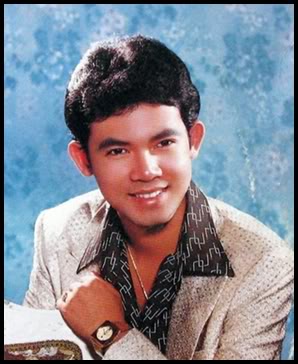
ยอดรัก สลักใจ

| bgcolour = red
| name = ยอดรัก สลักใจ
| image = ยอดรัก สลักใจ.jpg
| imagesize = 200px
| caption = ยอดรัก ภาพถ่ายแบบ มิวสิควิดีโอเพลง ขอบคุณแฟนเพลง ในปี (พ.ศ. 2521) อายุ 22 ปี
| birthname = นิพนธ์ ไพรวัลย์
| nickname = แอ๊ว
| birthdate = 6 กุมภาพันธ์ พ.ศ. 2499
| birthplace = อำเภอตะพานหิน จังหวัดพิจิตร ประเทศไทย
| deathplace = โรงพยาบาลพระรามเก้า กรุงเทพมหานคร ประเทศไทย
| spouse = ลัดดา ไพรวัลย์
| children = 1 คน
| othername = ยอดรัก สลักใจ ยอดรัก ลูกพิจิตร นิพนธ์ กาแล็กซี่
| occupation = นักร้อง, นักแสดง
| Musicstyle = ลูกทุ่ง T POP ROOK
| yearsactive = พ.ศ. 2518 - 2550 (อายุ 32 ปี)
| homepage =
| ตุ๊กตาทอง =
| สุพรรณหงส์ =
| ชมรมวิจารณ์บันเทิง =
| โทรทัศน์ทองคำ =
| imdb_id = 1335590
| thaifilmdb_id = 01509
| แนวเพลง = ลูกทุ่ง เพื่อชีวิต ร็อค T POP อคุสติก คันทรี่บลูส์
หมอลำ บัลลาด เซาท์เทิร์นโซล
| ค่าย = จีเอ็มเอ็ม แกรมมี่ (2546–2551)
ท็อปไลน์มิวสิค (2551-เสียชีวิต)นพพร ซิลเวอร์โกลด์ (2540–2546)อาร์เอส (2538–2540)สลักใจ โปรโมชั่น (2537–2538)แม่ไม้เพลงไทย (2518–2537)
| เครื่องดนตรี = ขลุ่ย แซกโซโฟน ปี่ กลอง กีต้าร์ไฟฟ้า
ยอดรัก สลักใจ () หรือชื่อจริง สิบตำรวจโท นิพนธ์ ไพรวัลย์ (6 กุมภาพันธ์ พ.ศ. 2499 — 9 สิงหาคม พ.ศ. 2551) เป็นนักร้องเพลงลูกทุ่ง,ลูกกรุง,ป๊อป,บัลลาดที่มีชื่อเสียงคนหนึ่งในเมืองไทยเป็นที่รู้จักในนาม "พระเอกลูกทุ่งตลอดกาล" มีผลงานที่สร้างชื่อหลากหลายเพลง เพลงที่รู้จักกันดี ได่แก่ "30 ยังแจ๋ว"
== ประวัติ ==
ยอดรัก สลักใจ มีชื่อเล่นคือ แอ๊ว เกิดวันที่ 6 กุมภาพันธ์ พ.ศ. 2499 ที่ตำบลงิ้วราย อำเภอตะพานหิน จังหวัดพิจิตร เป็นบุตรนายบุญธรรม และ นางบ่าย ไพรวัลย์ มีพี่น้อง 8 คน ชาย 7 คน หญิง 1 คน โดยยอดรักเป็นคนสุดท้อง
ยอดรักจบการศึกษาในระดับชั้นประถมศึกษาปีที่ 4 โรงเรียนบ้านหาดแตงโม อำเภอตะพานหิน จังหวัดพิจิตร เนื่องจากทางบ้านไม่มีเงินส่งเสียค่าเล่าเรียน บิดาเสียชีวิตตั้งแต่ยอดรักอายุได้ 7 ขวบ มารดามีฐานะยากจนและมีพี่น้องหลายคน จึงได้ออกเร่ร่อนร้องเพลงที่บาร์รำวง ได้เงินคืนละ 5 - 10 บาท ได้เงินมาก็หาซื้อหนังสือมาอ่านเอง และเรียนด้วยตนเอง จนกระทั่งได้เรียนที่โรงเรียนถาวรวิทยา อำเภอเมืองศรีสะเกษ จังหวัดศรีสะเกษ โดยเรียนการศึกษาผู้ใหญ่ และสอบเทียบจนจบชั้นมัธยมศึกษาปีที่ 3
ยอดรักได้มีโอกาสเข้าเรียนที่โรงเรียนพลตำรวจบางเขน เมื่อวันที่ 16 กันยายน พ.ศ. 2534 และศึกษาต่อจนกระทั่งปี พ.ศ. 2537 ได้รับปริญญาครุศาสตร์บัณฑิตกิตติมศักดิ์ (ศศ.บ.) สาขาศิลปศาสตร์ สายดนตรีและศิลปะ การแสดง วิทยาลัยครูธนบุรี
=== วงการเพลง ===
เมื่อยอดรักยังเด็ก เขาไปสมัครร้องเพลงกับคณะรำวง “เกตุน้อยวัฒนา” ซึ่งได้เงินมาครั้งละ 5 - 10 บาท และต่อมามีโอกาสไปร้องเพลงในห้องอาหารที่ อำเภอตาคลี จังหวัดนครสวรรค์ โดยได้ใช้เพลงของไพรวัลย์ ลูกเพชร, ชาย เมืองสิงห์, สุรพล สมบัติเจริญ, ไวพจน์ เพชรสุพรรณ เป็นต้น จนกระทั่งวันหนึ่ง เด็ดดวง ดอกรัก นักจัดรายการของสถานีวิทยุ ท.อ.04 ตาคลี ได้มาฟังเพลงที่ห้องอาหาร และประทับใจยอดรักที่ร้องเพลง ' ใต้เงาโศก ' ของ ' ไพรวัลย์ ลูกเพชร ' จึงได้มาชักชวนเข้าสู่วงการ โดยนำมาฝากกับ อาจารย์ ชลธี ธารทอง ยอดรักก็ได้อยู่เลี้ยงลูกให้อาจารย์ชลธีเกือบหนึ่งปี และตั้งชื่อให้ว่า “ ยอดรัก ลูกพิจิตร ” และได้บันทึกแผ่นเสียง 3 เพลงคือ สงกรานต์บ้านนา, น้ำสังข์หลั่งน้ำตาริน ,เต่าหมายจันทร์ แต่ไม่ประสบความสำเร็จเท่าที่ควร อาจารย์ชวนชัย ฉิมพะวงศ์ จึงได้เปลี่ยนนามสกุลให้กับยอดรักเสียใหม่เป็น “สลักใจ” และอาจารย์ชลธีได้แต่งเพลงใหม่ให้กับยอดรัก สลักใจร้องคือเพลงจดหมายจากแนวหน้า กลายเป็นเพลงที่ประสบความสำเร็จไปในทันที
=== การเสียชีวิต ===
พ.ศ. 2550 ยอดรักถูกตรวจพบว่าเป็นโรคมะเร็งตับระยะแรก ยอดรักเป็นโรคมะเร็ง
 จาก ไทยรัฐ และได้ถึงแก่กรรมในวันที่ 9 สิงหาคม พ.ศ. 2551 เวลา 01.05 น. ณ โรงพยาบาลพระราม 9 เขตห้วยขวาง กรุงเทพมหานครด้วยวัย 52 ปี สิ้นนักร้องลูกทุ่งชื่อดัง “ยอดรัก”จากไปอย่างสงบ จาก ไทยรัฐ ยอดรัก สลักใจ สิ้นใจแล้ว ที่รพ.พระรามเก้า จาก เดลินิวส์ พิธีศพของยอดรักได้จัดขึ้นไว้ ณ วัดไร่ขิง ตำบลไร่ขิง อำเภอสามพราน จังหวัดนครปฐม และ ทูลกระหม่อมหญิงอุบลรัตนราชกัญญา สิริวัฒนาพรรณวดี เสด็จไปในการพระราชทานเพลิงศพ ณ วัดหาดแตงโม ตำบลงิ้วราย อำเภอตะพานหิน จังหวัดพิจิตร ปิดตำนานลูกทุ่ง “ ยอดรัก สลักใจ ” สิ้นลมแล้ว จาก ผู้จัดการ
=== กรณีขัดแย้ง ===
ในขณะที่ยอดรักเข้ารับการรักษาตัว สายัณห์ สัญญา นักร้องลูกทุ่งผู้ที่เป็นคู่แข่งกับเขานั้นได้กล่าวหาว่าเขามิได้ป่วยด้วยโรคมะเร็ง ทำให้เสรี รุ่งสว่าง นักร้องผู้ซึ่งเป็นเพื่อนของยอดรักมาปกป้องจนมีกรณีขัดแย้งกันและหลังจากยอดรักได้ลาลับลง เสรี รุ่งสว่างจึงออกบวชอุทิศส่วนกุศลให้ "เสรี รุ่งสว่าง"บวชอุทิศส่วนกุศลให้"ยอดรัก สลักใจ" สำเนาจาก คมชัดลึก 4 กันยายน 2552
== ผลงานเพลง ==
เพลงที่ทำชื่อเสียงให้ชุดแรก มี จดหมาย​จากแนวหน้า น้ำสังข์หลั่งน้ำตาริน ห่มธงนอนตาย ทหารเรือมาแล้ว หลังจากนั้นมี ผลงานเพลงที่ขับร้องเอง มากกว่า 4000 เพลง งานเพลงชุดสุดท้ายก่อนเสียชีวิตคือ "มะเร็งไม่มายิง" ออกโดยค่าย ​เอส เอส มิวสิก เอ็นเตอร์เทนเมนท์ ซึ่ง ยอดรัก สลักใจ ได้รับค่าตอบแทน เป็นเงิน 570,000 บาท และเพลงสุดท้ายที่ยอดรักขับร้อง คือ เพลง "ยอดรัก" ซึ่ง บอย โกสิยพงษ์ เป็นผู้แต่งเนื้อร้องและทำนอง
ผลงานเพลงที่ยอดรักบันทึกเสียงถึง 9 ครั้ง และมีศิลปินเพลงรายอื่นนำไปขับร้องอีกเป็นจำนวนมากคือเพลง สามสิบยังแจ๋ว
เพลง สามสิบยังแจ๋ว ที่ขับร้องโดย ยอดรัก สลักใจ และก็ออกอัลบั้มอีกหลายชุด เช่น
* 30 ยังแจ๋ว
* 40 ยังเจ๋ง
* 2 ผู้ยิ่งใหญ่ สายัณห์ & ยอดรัก
* 9 ศิลปินรวมใจไทยดับไฟใต้ อัลบั้ม ห่วงใต้
* 50 เพลงดัง หนัง-ละคร ชุด 1
* Big Bonus มนต์รักลูกทุ่ง
* Drama-o-ke
* RS Karaoke Hot Single
* RS Karaoke Vol.8
* RS Karaoke Vol.17
* RS Karaoke Vol.41
* Save Hits ชูเปอร์ลูกทุ่ง
* Save Hits มนต์รักลูกทุ่ง
* The Best Of ยอดรัก สลักใจ
* Time Machine Project มนต์รักลูกทุ่ง
* THE BEST OF GOLDEN SONGS ยอดรัก สลักใจ
* UPL ซุปเปอร์สตาร์
* กรรมกรวอนแฟน
* กระเป๋ารถคนจน
* ก็รู้ๆ กันอยู่
* กลับมาทำไม
* กลับเชียงรายเถิดน้อง
* กอดเข่าใจลอย
* กันตรึมยอดรัก
* กำนัน กำใน
* กำนัลใจ
* กิ้งก่าได้ทอง
* กึ่งศตวรรษลูกทุ่งไทย
* เกรงใจเมีย
* เกาะกง (ทำที่ต่างประเทศ)
* แกะกล่อง
* โกลเด้นซอง ยอดรัก 29
* กิ่งทองใบหยก
* ขอแค่คำรัก
* ขอเพียงแค่ฝัน
* ขออีกแก้ว (ได้ไหมเพ่)
* ขาดการติดต่อ
* ขาดคนหุงข้าว
* ขาดเงิน ขาดรัก
* ขวัญใจรั้วของชาติ
* ขันหมากแต่งงาน
* ข่าวร้ายปลายพ.ศ.
* ข่าวลือยอดรัก
* ขี้เมาอ้อนเมีย
* เข้าคิว
* คุณขอมา
* คุณขอมา 2
* คณะบุญหลายมันส์หยุดโลก (1-3)
* คนของเสี่ยอ๋า
* คนจนเจ้าเอ๋ย
* คนรักเมีย
* คนรักหาย
* คนละงาน
* คนอะไรใจดำ
* ครูจันทร์แรม
* ครูประชาบาล
* คอยจนแก้มเอียง (ร้องคู่กับ ขนิษฐา ธิดาไท)
* คุณเป็นแฟนใคร
* คู่รัก คู่ฮา (ร้องคู่กับ อาภาพร นครสวรรค์)
* คู่แท้ คู่ฮิต
* คู่ขวัญประชันเพลง (ร้องคู่กับ พุ่มพวง ดวงจันทร์)
* คู่ฮิต 3 นักร้องในดวงใจ
* แค้นรัก
* โครงการลูกทุ่ง เอื้ออาทร
* ใครบอกยอดรักอกหักไม่เป็น
* คิดถึงแม่ม่าย
* คาถามหานิยม
* จดหมายจากแนวหน้า
* จดหมายทหารใหม่
* จักรยานคนจน
* จากใจแนวหลัง
* จากใจพนา เจือเพ็ชร์
* จากแผ่นเสียงแผ่นเล็ก
* จัมโม้ฮิต 12 ปี อาร์สยาม ชุด ลูกทุ่งอมตะ
* จูงควายกลับบ้าน
* จากหัวใจยอดรัก
* จำใจดู
* จำปูนจำปีจำปา
* ชายอกสามศอก
* ชื่อเด่นในเพลงดัง
* โชคดีที่มีเมียแก่
* โชคดีที่รัก
* โชเล่ย์พเนจร
* ซึมไปเลย
* ซุปเปอร์ลูกทุ่ง
* เซ็งหัวใจผู้หญิง
* ด่วนขอนแก่น
* ดาวลืมดิน
* ดังคับฟ้า
* ดีที่สุด ยอดรัก สลักใจ
* ดื่มเพื่อลืมคนลวง
* ดูใจจันทร์
* เด็กมันยั่ว
* เด็กมันให้
* เด็กมันอวบ
* เด็กเอ๊าะๆ
* ต้นฉบับเพลงดัง
* ต้นฉบับเพลงทอง
* ต้นตำรับลูกทุ่งไทย
* ต้นตำรับลูกทุ่งเสียงทอง
* ต้นตำรับลูกทุ่งเสียงทอง 3
* ต้นตระกูลเพลงดัง
* ต้อนไว้ๆ
* ตังเกเหว่ว้า
* ตามไปดู
* ตายไม่กลัว....กลัวแก่
* ตำรวจยอดรัก
* โตได้ โตดี
* ทหารเรือมาแล้ว
* ทหารสั่งเมีย
* ทหารใหม่ไปกอง
* ทหารเอกแม่ย่า
* ท็อปฮิตลูกทุ่งมาตรฐาน
* ท็อปฮิตลูกทุ่งไทย
* ท็อปฮิต 4 ดาว
* ทางสายใหม่
* ท็อปฮิตตลับทอง
* ทำบัตรประชาชนหรือยัง
* ทำหมันแล้ว
* ที่ไหนก็ 4 คน
* ที่สุดลูกทุ่ง ลูกทุ่งอกหัก
* ที่สุดลูกทุ่ง ลูกทุ่งคึกคัก
* ที่สุดลูกทุ่ง ลูกทุ่งพันล้าน
* ทุยเพื่อนรัก - ชุด เจ้าพ่อเซี่ยงไฮ้
* ทหารอากาศขาดรัก
* เทิดเกียรติคุณครู
* เธอช้ำเพราะคำลวง
* นกเอี้ยงจ๋า
* นอนคนเดียว
* นักร้องพ่อลูกอ่อน
* นางสาวร.ร. (ร้องคู่กับ พรพรรณ หลานย่าโม)
* นิราศรักเวียดนาม
* น้ำสังข์หลั่งน้ำตาริน
* บ.ข.ส. รอรัก
* บ่มีจั๊กบาท
* บ้านนาสุขใจ
* บิ๊กฮิต ยอดรัก สลักใจ
* บันทึกแผ่นดินฯ ศิลปินแห่งชาติ ป.ชื่นประโยชน์
* บานไม่รู้โรย
* เบรกไม่อยู่
* เบื่อเมีย
* เบื่อแม่ม่าย
* แบ่งคนละครึ่ง
* ปัดฝุ่นรุ่นพิเศษ
* เปลี่ยนพ.ศ.ใหม่ เปลี่ยนใจหรือยัง
* เปลี่ยนเมียเปลี่ยนแผล
* เปลี่ยนรัก เปลี่ยนรถ
* เปลืองน้ำตา
* เปิดกรุเพลงดัง ยอดรัก สลักใจ
* เปิดกรุเพลงดัง วิเชียร คำเจริญ
* เปิดกรุเพลงดัง สุรพล สมบัติเจริญ
* เปิดกรุเพลงดัง ชาย เมืองสิงห์
* เปิดกรุเพลงดัง ไพบูลย์ บุตรขัน
* เปิดกรุ
* เปิ้นคนใจดำ
* ไปไหนมาน้อง
* โปรดเถิดดวงใจ
* ผัวมือสอง
* ผ้าห่มหัวใจ
* ผับเพื่อชีวิต ฮิตอย่างแรง
* ผิดไหมที่ไม่แก่
* แผลเก่า
* แผลรักสลักใจ
* ผู้หญิงคนนั้น
* ผู้ชายพันล้าน
* ฝากใจไว้ระยอง
* ฝากใจไว้อีสาน
* ฝากใจไว้ที่อีสาน
* พบเธอแล้วไม่อยากพบใคร
* พยักหน้าก็เข้ามานะตัว
* พ่อตาเรียกพี่
* พ่อหม้ายซิง ซิง
* พิเศษ 2548
* พี่ชอบอย่างเดียวแต่บอกไม่ได้
* พี่ไม่หลอก
* เพลงเทิดพระเกียรติ
* เพลงกรมสรรพากร
* เพลงเงินล้านหวาน - มันส์
* เพลงเฉพาะกิจ
* เพลงรัก ดีกรีแรง
* เพลงเฉลิมพระเกียรติ สดุดี สมเด็จพระนางเจ้าสิริกิติ์ พระบรมราชินีนาถ
* เพลงชนะการประกวดวันแม่แห่งชาติ ปี 2523
* เพลงดัง 5 ดาว ชุดที่ 1 และ 3
* เพลงใต้สไตล์ยอดรัก
* เพลงดังฟังสบาย 12 นักร้อง 12 เพลงอมตะ
* เพลงเทิดพระเกียรติสดุดี สมเด็จพระศรีนครินทรา บรมราชชนนี
* เพื่อชีวิต ฮิตสามช่า
* เรือเพลง
* อีส้มสมหวัง
* สงครามเพลงแผน 2
* อ้อนรักแฟนเพลง
* เพลงรัก เพลงปืน
* เพลงลูกกรุง
* เพลงดังแห่งทศวรรษ ชุด ลูกทุ่ง
* เพลงดังแห่งทศวรรษ ชุด มนต์รักลูกทุ่ง
* เพลงสมัย ยอดรัก ลูกพิจิตร
* เพลงแหล่ยอดรัก
* เพื่อนเจ้าบ่าว
* ฟ้าสีคราม
* แฟนเราเขาลืม
* แฟนหาย
* แฟนพันธุ์แท้ ยอดรัก สลักใจ
* ภาพแห่งความหลัง
* มงกุฎเพชร
* มนต์รักฝังใจ
* มนต์รักแม่น้ำมูล
* มนต์รักลูกทุ่ง
* มนต์หลวงพ่อคูณ
* มรดกลูกทุ่งไทย
* มหกรรมดอนเจดีย์
* มหกรรม มันยกร่อง
* มนต์เพลง สุรพล สมบัติเจริญ ชุด 2
* มหาอกหัก
* มะนาวไม่มีน้ำ (ร้องคู่กับ ผ่องเพ็ญ เด่นนภา)
* มนต์เพลงครูไพบูลย์ บุตรขัน
* มนต์เพลงลูกทุ่งพันล้าน
* มหาชนคนลูกทุ่ง
* มาเต้นรำกัน
* มาลี มาลัย
* มันส์ยกนิ้ว ยอดรัก
* มันส์ยกสามนิ้ว
* มันส์ ฮอด ฮิต
* มีเมียแม่หม้าย
* เมาจัง...สตังค์อยู่ครบ
* เมาหยุดโลก
* เมา...มันส์ระเบิด
* เมดเล่ย์ สุดยอด ลูกทุ่งกึ่งศตวรรษ
* เมียผมดี
* เมียไม่มาเมียไม่มี
* เมียหึง-ผัวเบื่อ
* แม่ดาวเทียม
* แม่หม้ายรายวัน
* ไม่ทราบชื่อชุด
* ไม่เมาไม่มา
* ไม่รักอย่าหลอก
* ไม่รู้นะเนี่ย
* เมตตาธรรม - จัดทำขึ้นเพื่อเป็นกองทุนเพื่อเด็กไทย
* ยอดรักนัมเบอร์วัน
* ยอดรักเมา
* ยอดรัก 2 ลีลา
* ยอดรัก เพลงเฉพาะกิจ
* ยอดรัก ยอดลูกทุ่งไทย
* ยอดรัก ยอดฮิต(ค่ายกรุงไทย)
* ยอดรัก สุด สุด 91
* ยอดรักกลองยาว
* ยอดรักขายตัว
* ยอดรักคาลิปโซ่
* ยอดรักดิสโก้
* ยอดรักฮิตโดนใจ
* ยอดรักโต้ตอบนันทิดา
* ยอดรักถูกหลอก
* ยอดรักมันส์ระเบิด
* ยอดรักไม่ติดเบรก
* ยอดรักรอคู่
* ยอดรักลอยกระทง
* ยอดรักล้าน% 1
* ยอดรักลาบวชปีทอง 38
* ยอดรักสมัครแฟน
* ยอดรักเสี่ยงมาลัย
* ยอดรักหลายลีลา 1
* ยอดรักแหล่หลายรส
* ยอดรักอกหัก – ขมกว่าสะเดา
* ยอดรักอกหัก – ไม่รักไม่ง้อ
* ยอดรักเอ๊าะ...เอ๊าะ
* ยอดลูกทุ่ง สายัณห์ & ยอดรัก
* ยังไงก็ไม่แก่
* ยิ้มหน่อยให้ร้อยบาท
* ยิ้มให้คุณ
* ยำใหญ่ รวมฮิตแบบไม่มีหยุด
* รวม 15 ศิลปินดัง
* ยอดรักอาลัยทูลทองใจ
* ย้อนรอยลูกทุ่ง เพลงรักกล่อมโลก
* รถติด – คอยเธอ
* รวมฮิตเพลงดังเงินล้าน
* รวม 12 เพลงไว้อาลัย 12 แด๊นซ์เซอร์
* รวม HOT ยอดรัก
* รวมดาวลูกทุ่งทานตะวัน
* รวมเพลงคิดถึงยอดรัก 1 และ 2
* รวมเพลงชนะเลิศ รองชนะเลิศ งานสมโภช 200 ปี กรุงรัตนโกสินทร์
* รวมเพลงดังอมตะพิเศษยอดรัก 10
* รวมเพลงดังอมตะพิเศษยอดรัก 8
* รวมเพลงดังอมตะยอดรัก 5
* รวมเพลงแห่ขันหมาก 16 เพลงดัง
* รวมเพลงลูกทุ่ง IMF ยอดรัก สลักใจ
* รวมเพลงลูกทุ่ง IMF ที่สุดของลูกทุ่ง
* รวมเพลงลูกทุ่ง IMF ลูกทุ่งมหาชน
* รวมเพลงลูกทุ่ง IMF ลูกทุ่งอกหัก
* รวมเพลงลูกทุ่ง IMF ลูกทุ่งคึกคัก
* รวมเพลงลูกทุ่ง หลับไม่ลง
* รวมฮิตท็อปฮิตลูกทุ่งมาตรฐาน
* รวมฮิตลูกทุ่งเสียงทอง ยอดรัก สลักใจ
* รวมฮิตสนั่นเมือง
* รวมเพลงดีมีคุณภาพ
* รวมเพลงฮิต 5 ดาว
* รวมฮิต ลูกทุ่งตลับทอง
* รวมเพลงลูกทุ่งฮิตโดนใจ ชุด 2
* รสชาติของคนรุ่นใหม่
* รอรับดาวร่วง
* รักกันเล่นๆ
* รักขมที่สันทราย
* รักครึ่งทาง
* รักจริงทิ้งเบอร์
* รักเธอคนเดียว
* รักน้องเมีย
* รักเผื่อเลือก
* รักพี่แค่ไหน
* รักเพราะไม่รู้
* รักเมียหลวงห่วงเมียน้อย
* รักแม่ม่าย
* รักแม่หม้าย ภาค 2
* รักและคิดถึง
* รักสะท้านดินสะเทือน
* รักสาวอิสลาม
* รักสุดขีด
* รำลึก 10 ขุนพล ลูกทุ่งไทย
* รักอาอย่าเกลียดคนเมา
* รับครึ่งเดียว
* รู้แล้วจะหนาว
* รำวงย้อนยุด คณะ รวมดาวลูกทุ่ง
* เราซิมันถูกหลอก
* เรารัก ยอดรัก สลักใจ
* เรียนรักเกินตำรา (ร้องคู่กับ พุ่มพวง ดวงจันทร์)
* เรื่องของผม
* โรคแพ้รัก
* โรควูป
* ล่องเรือหารัก
* ลิเกยอดรัก
* ลิเกเงินกีบ
* ลีลาใหม่ 3
* ลูกคุณหญิง
* ลำนำเพลงลูกทุ่ง
* ลูกทุ่งออเคสตร้า กาญจนาภิเษก
* ลูกทุ่งพันล้าน ยอดรัก สลักใจ
* ลูกทุ่งก.ศ.น.
* ลูกทุ่งทหารไทย
* ลูกทุ่งเซอร์ราวด์
* ลูกทุ่งทองแท้
* ลูกทุ่งยอดนิยม
* ลูกทุ่งสามช่า
* ลูกคอพันล้าน
* ลูกทุ่งสายฟ้า
* ลูกทุ่งเสียงทอง
* ลูกทุ่งสามทศวรรษ
* ลูกทุ่งสนั่นเมือง (ร่วมกับ ไวพจน์ เพชรสุพรรณ)
* ลูกทุ่งซูเปอร์แชมป์
* ลูกทุ่งพันล้าน 2
* ลูกทุ่งชูเปอร์ฮิต
* ลูกทุ่งอมตะเพลงเมา
* ลูกทุ่งย้อนยุคฮิตตลอดกาล
* ลูกทุ่ง เมดเล่ย์ สามซ่า มันส์ ระเบิด
* ลูกทุ่งฮิตโดนใจ ทหาร หาญ
* ลูกทุ่งรวมพล คนหลายชื่อ
* ลูกทุ่งขวัญใจไทยอีสาน
* ลูกทุ่ง ทองแท้ ถาม ตอบ
* ลูกทุ่งเพลงดัง โดนใจคอเพลง
* ลูกคอทองคำ
* ลูกทุ่งกรุงไทย
* ลูกทุ่งเพลงฮิตที่คิดถึง
* ลูกทุ่งเมดเล่ย์ เบรดไม่อยู่ ชุดพิเศษ 1 มันส์ไม่หยุด
* ลูกทุ่งปัดฝุ่น
* ลูกทุ่งเอฟเอ็ม
* ลูกทุ่ง พลังไทย
* ลูกทุ่ง รวมฮิตติดดาว ยอยศพระลอ
* ลูกทุ่งสามช่า มันส์พะยะค่ะ
* ลูกทุ่งสู่ฝัน
* ลูกทุ่งสามช่า
* ลูกทุ่งยอดฮิต
* ลูกทุ่งฮิตโดนใจ
* ลูกทุ่งสามช่า ชุด 2
* ลูกทุ่งสุดยอดเพลงฮิต
* ลูกทุ่งเพลงดังฟ้งไพเราะ
* ลูกทุ่งไทย ใจเกินร้อย
* ลูกทุ่งบิ๊กฮิต 2 สุดยอดตลอดกาล สายัณห์ & ยอดรัก
* ลูกทุ่งปะทะเดือด สายัณห์ & ยอดรัก
* ลูกทุ่งทองไทย 60 ปี ครูชลธี ธารทอง ยอดรัก & สุดา
* ลูกทุ่งรวมดาวเพลงดัง
* ลูกทุ่ง 4 ดาวทอง
* ลูกทุ่งบิ๊กโบนัส
* ลูกทุ่งคลาสสิค
* ลูกทุ่งที่คิดถึง
* ลูกสาวใคร
* ลูกสองน้องยังสวย
* ลวดลายยอดรัก
* วอนรัก
* วาสนาคนเฮง
* เศรษฐีดินปั้น
* สงครามเพลง
* สดุดี 200 ปี อุบลราชธานี
* สภาหัวใจ
* สมบัติเยาวชน
* สมศรีตายแล้ว
* สวรรค์บ้านทุ่ง
* สองลูกทุ่งไทย
* สุดยอดลูกทุ่งไทย
* สุดฮิตมรดกลูกทุ่งไทย
* สุดยอดลูกทุ่ง ผู้ชายพันล้าน
* สุดยอดลูกทุ่งเสียงทอง ยอดรัก สลักใจ
* สายด่วนลูกทุ่ง
* สาลิกาลิ้นทอง
* สาวนาสั่งแฟน
* สาวนาเห่อกรุง
* สาวรถแอร์
* สลับรัก
* สลับร้อง
* สาวลานมัน
* สาวเอวลอย
* ศาลาคนเศร้า
* สุขเถิดที่รัก
* สุดห้ามใจ
* สุดฮิต มรดกลูกทุ่งไทย 2
* สู่ขวัญบัวคำ
* หนาวลมหนาวรัก
* หนึ่งในสยาม ยอดรัก สลักใจ
* หนึ่งในสยาม สุรพล สมบัติเจริญ
* หนึ่งในสยาม รวมศิลปินลูกทุ่งชาย
* หนุ่มกล้าสาวเก่ง (ร้องคู่กับ สไบแพร บัวสด)
* หนุ่มมะนาว – สาวมะปริง
* หยุดโลก...เพื่อเธอ
* หลงคนสวย
* หลวงพ่อคูณช่วยด้วย
* หลวงพ่อโตวัดพนัญเชิง
* หล่อตอนแก่
* หล่อตอนเมา
* หอรักหักทรวง
* หรรษาปาร์ตี้ปีใหม่ไทย
* หัวใจดื้อ
* หัวใจเผลอ
* หัวใจเพียงกำมือ
* หันหน้าหากัน ชุดที่ 1 เสียงแคนแทนใจ (ร่วมกับ ยิ่งยง ยอดบัวงาม)
* ห้ามบอกใคร
* เห็นหุ่นก็อุ่นใจ
* เหมือนดาวคอยเดือน
* แหล่ประวัติยอดรัก
* แหล่ประวัติชีวิตพุ่มพวง
* ให้เป็นเมียหลวง
* อกหักตอนแก่
* อดีตรัก สลักใจ
* อดีตรักงานย่าโม
* อนุสรณ์ยอดรัก
* อมตะยอดรัก ต.ช.ด.ขอร้อง
* อมตะลูกทุ่ง 1-2-3-4-5
* อมตะลูกทุ่งไทย
* อเมซซิ่งโคกเจริญ
* อยากบอกให้เธอเข้าใจ
* อมตะเพลงดังโดนใจ
* อยากมีเมีย
* อภิมหาลูกทุ่ง
* อยากเป็นเขยกำนัน
* อย่าหลงเมืองหลวง
* อยุธยาเมืองเก่า
* อยู่ทำไม
* อวยพรคู่วิวาห์
* อะไรก็กู
* อะไรจะเกิด
* อภิมหาลูกทุ่ง ซูเปอร์ฮิต
* อาลัยผึ้ง
* อาลัยแม่ฟ้าหลวง
* อำลาอาลัย 15 ปี ยอดรัก
* อีสานรวมฮิต ม่วนคักคัก
* อีกเมื่อไหร่จะให้พบ
* อีแต๋นไอเลิฟยู
* อีสานอีเศร้า
* เอาแน่
* เอาอีกไหม
* เอ็มสตาร์ ซูเปอร์ท็อปฮิต
* โอเค ดาร์ลิ่ง ปะทะ เมียไม่มาเมียไม่มี สายัณห์ & ยอดรัก
* แอ๊ว'88 กลับมารักษาใจ
* ไอ้หนุ่มกรรมกร
* ไอ้หนุ่มช่างทอง
* ไอ้หนุ่มชุมพร
* ไอ้หนุ่มตู้เพลง
* ไอ้หนุ่มรถอีแต๋น
* ซุปเปอร์ลูกทุ่ง
* ฮิตแล้ว ฮิต 2 อีก
* ฮิตที่สุด
* ฮิตตัวพ่อ
* ฮิตทั่วไทย ใจลูกทุ่ง
* ฮิต No.1
* 16 เพลงรักโดนใจ
* 16 เพลงซึ้งโดนใจ
*มะเร็งไม่มายิง
นอกจากนี้ยังมีผลงานเพลงอื่นๆ อีก เช่น
* รักน้องเมีย ไพฑูรย์ ขันทอง
* อยากมีเมีย ไพฑูรย์ ขันทอง
* รักแม่หม้าย ไพฑูรย์ ขันทอง
* เด็กเอ๊าะๆ ไพฑูรย์ ขันทอง
* ทหารเรือมาแล้ว
* รักสะท้านดินสะเทือน
* คาถามหานิยม
*บ้านนาสัญญารัก
*ห้องนอนคนจน
*ใต้เงาโศก
* ไม่มีเวลาไปหาเมียน้อย|นางหลายใจ
*ต.ช.ด. ขอร้อง
*หนุ่มนารอนาง
* ทหารเรือมาแล้ว|ยืนร้องไห้คอยใคร
* รักสะท้านดินสะเทือน|ฝากใจไว้อีสาน
* คาถามหานิยม|มนต์รักลูกทุ่ง
* ยิ้มให้คุณ
* ไอ้หนุ่มตู้เพลง
*จำปาลืมต้น
* เอาแน่
*ทหารอากาศขาดรัก
* เมียไม่มาเมียไม่มี
*พอหรือยัง
*เซซัง
* หนุ่ม อบต.
* รักขมที่สันทราย
* คุณนายลูกสาวกำนัน
*ทหารห่วงเมีย
*ครูประชาบาล
*อกหักซ้ำสอง
*แผลที่ใจ
* โชคดีที่รัก
* เด็กมันยั่ว
* ห่มธงนอนตาย
* จดหมายจากแนวหน้า
*รักเก่าที่บ้านเกิด
*ความรักเหมือนยาขม
*น้ำตาจ่าโท
*บอกแล้วน้องลวง
*พลัดคู่
*รักแท้แพ้รถ
*ราชินีบ้านนา
*อ.ส. รอรัก
*น้ำตาตกใน
*พี่มีแต่ให้
* ทุยเพื่อนรัก
*บัวตูมบัวบาน
*จำใจจาก
*กระท่อมทองกวาว
*พ่อหม้ายตามเมีย
*บ้านไร่นารัก
*หนุ่มเรือนแพ
*แม่ดอกไม้เพลิง
*สัจจะชาวนา
*อย่าลืมตัว
* อุทัย อุดร
* มนต์รักเสนา
* พลอยเมืองจันท์
* ทหารใหม่ไปกอง
* ชวนน้องแต่งงาน
* ขอบคุณแฟนเพลง
*นางฟ้ายังอาย
* มะเร็งไม่มายิง
== ผลงาน ==
=== ภาพยนตร์ ===
===ละครโทรทัศน์===
===ซิตคอม===
== รางวัลที่ได้รับ ==
* พ.ศ. 2520 ได้รับรางวัลพระราชทานเสาอากาศทองคำ ประเภทนักร้องยอดเยี่ยมในเพลง ทหารเรือมาแล้ว
* พ.ศ. 2522 ได้รับรางวัลพระราชทานแผ่นเสียงทองคำ ประเภทนักร้องยอดนิยมลูกทุ่งชาย จากสมาคมดนตรีแห่งประเทศไทย ในพระบรมราชูปถัมภ์ (28 ธันวาคม 2533)
* พ.ศ. 2523 ได้รับรางวัลพระราชทานแผ่นเสียงทองคำ เพลง กำนันกำใน จากพระบาทสมเด็จพระมหาภูมิพลอดุลยเดชมหาราช บรมนาถบพิตร ในฐานะที่เป็นผู้มีความสามารถใช้ภาษาไทยได้ถูกต้อง ไพเราะ เป็นไปในเชิงสร้างสรรค์ เป็นตัวอย่างอันดีแก่เยาวชน
* พ.ศ. 2523 - 2524 ได้รับรางวัลทีวีตุ๊กตาทองมหาชน โดยคะแนนเสียงจากประชาชนทั่วประเทศ 2 ปีซ้อน ซึ่งจัดโดยหนังสือพิมพ์บ้านเมือง
* พ.ศ. 2532 ได้รับรางวัลพระราชทานเพลงดีเด่น จากสมเด็จพระเทพรัตนราชสุดาฯ สยามบรมราชกุมารี เนื่องในการจัดงานกึ่งศตวรรษเพลงลูกทุ่งไทย ในเพลง จักรยานคนจน
* พ.ศ. 2533 ได้รับเกียรติให้ร้องเพลงชนะเลิศจากการประกวดวันแม่แห่งชาติ และเป็นเกียรติสูงสุดที่ได้ร้องถวายในวันครบรอบ 90 พรรษา สมเด็จพระศรีนครินทราบรมราชชนนี ในเพลง สมเด็จย่า
* พ.ศ. 2534 ได้รับรางวัลพระราชทานเพลงดีเด่น เนื่องในการจัดงานกึ่งศตวรรษเพลงลูกทุ่งไทย ภาค 2 ในเพลง ทหารใหม่ไปกอง
* พ.ศ. 2551 ได้รับรางวัล "ปริยศิลปิน" จากสำนักงานคณะกรรมการวัฒนธรรมแห่งชาติ ในฐานะที่เป็นศิลปินที่เป็นที่รักของประชาชน ซึ่งถือเป็นรางวัลเกียรติยศภายหลังการเสียชีวิตแล้ว และถือเป็นศิลปินคนแรกที่ได้รับรางวัลนี้ด้วย
== อ้างอิง ==
== แหล่งข้อมูลอื่น ==
* เว็บไซต์อย่างเป็นทางการ
* ไทยฟิล์ม
* IMDb
* "ยอดรัก สลักใจ" พระเอกลูกทุ่งตลอดกาล บทความจากผู้จัดการออนไลน์
หมวดหมู่:นักร้องชายชาวไทย
หมวดหมู่:นักร้องลูกทุ่งชายชาวไทย
หมวดหมู่:บุคคลจากอำเภอตะพานหิน
หมวดหมู่:นักแสดงชาวไทย
หมวดหมู่:ตำรวจชาวไทย
หมวดหมู่:บุคคลจากมหาวิทยาลัยราชภัฏธนบุรี
หมวดหมู่:เสียชีวิตจากมะเร็งตับ
หมวดหมู่:ปริยศิลปิน
หมวดหมู่:บุคคลในยุครัชกาลที่ 9